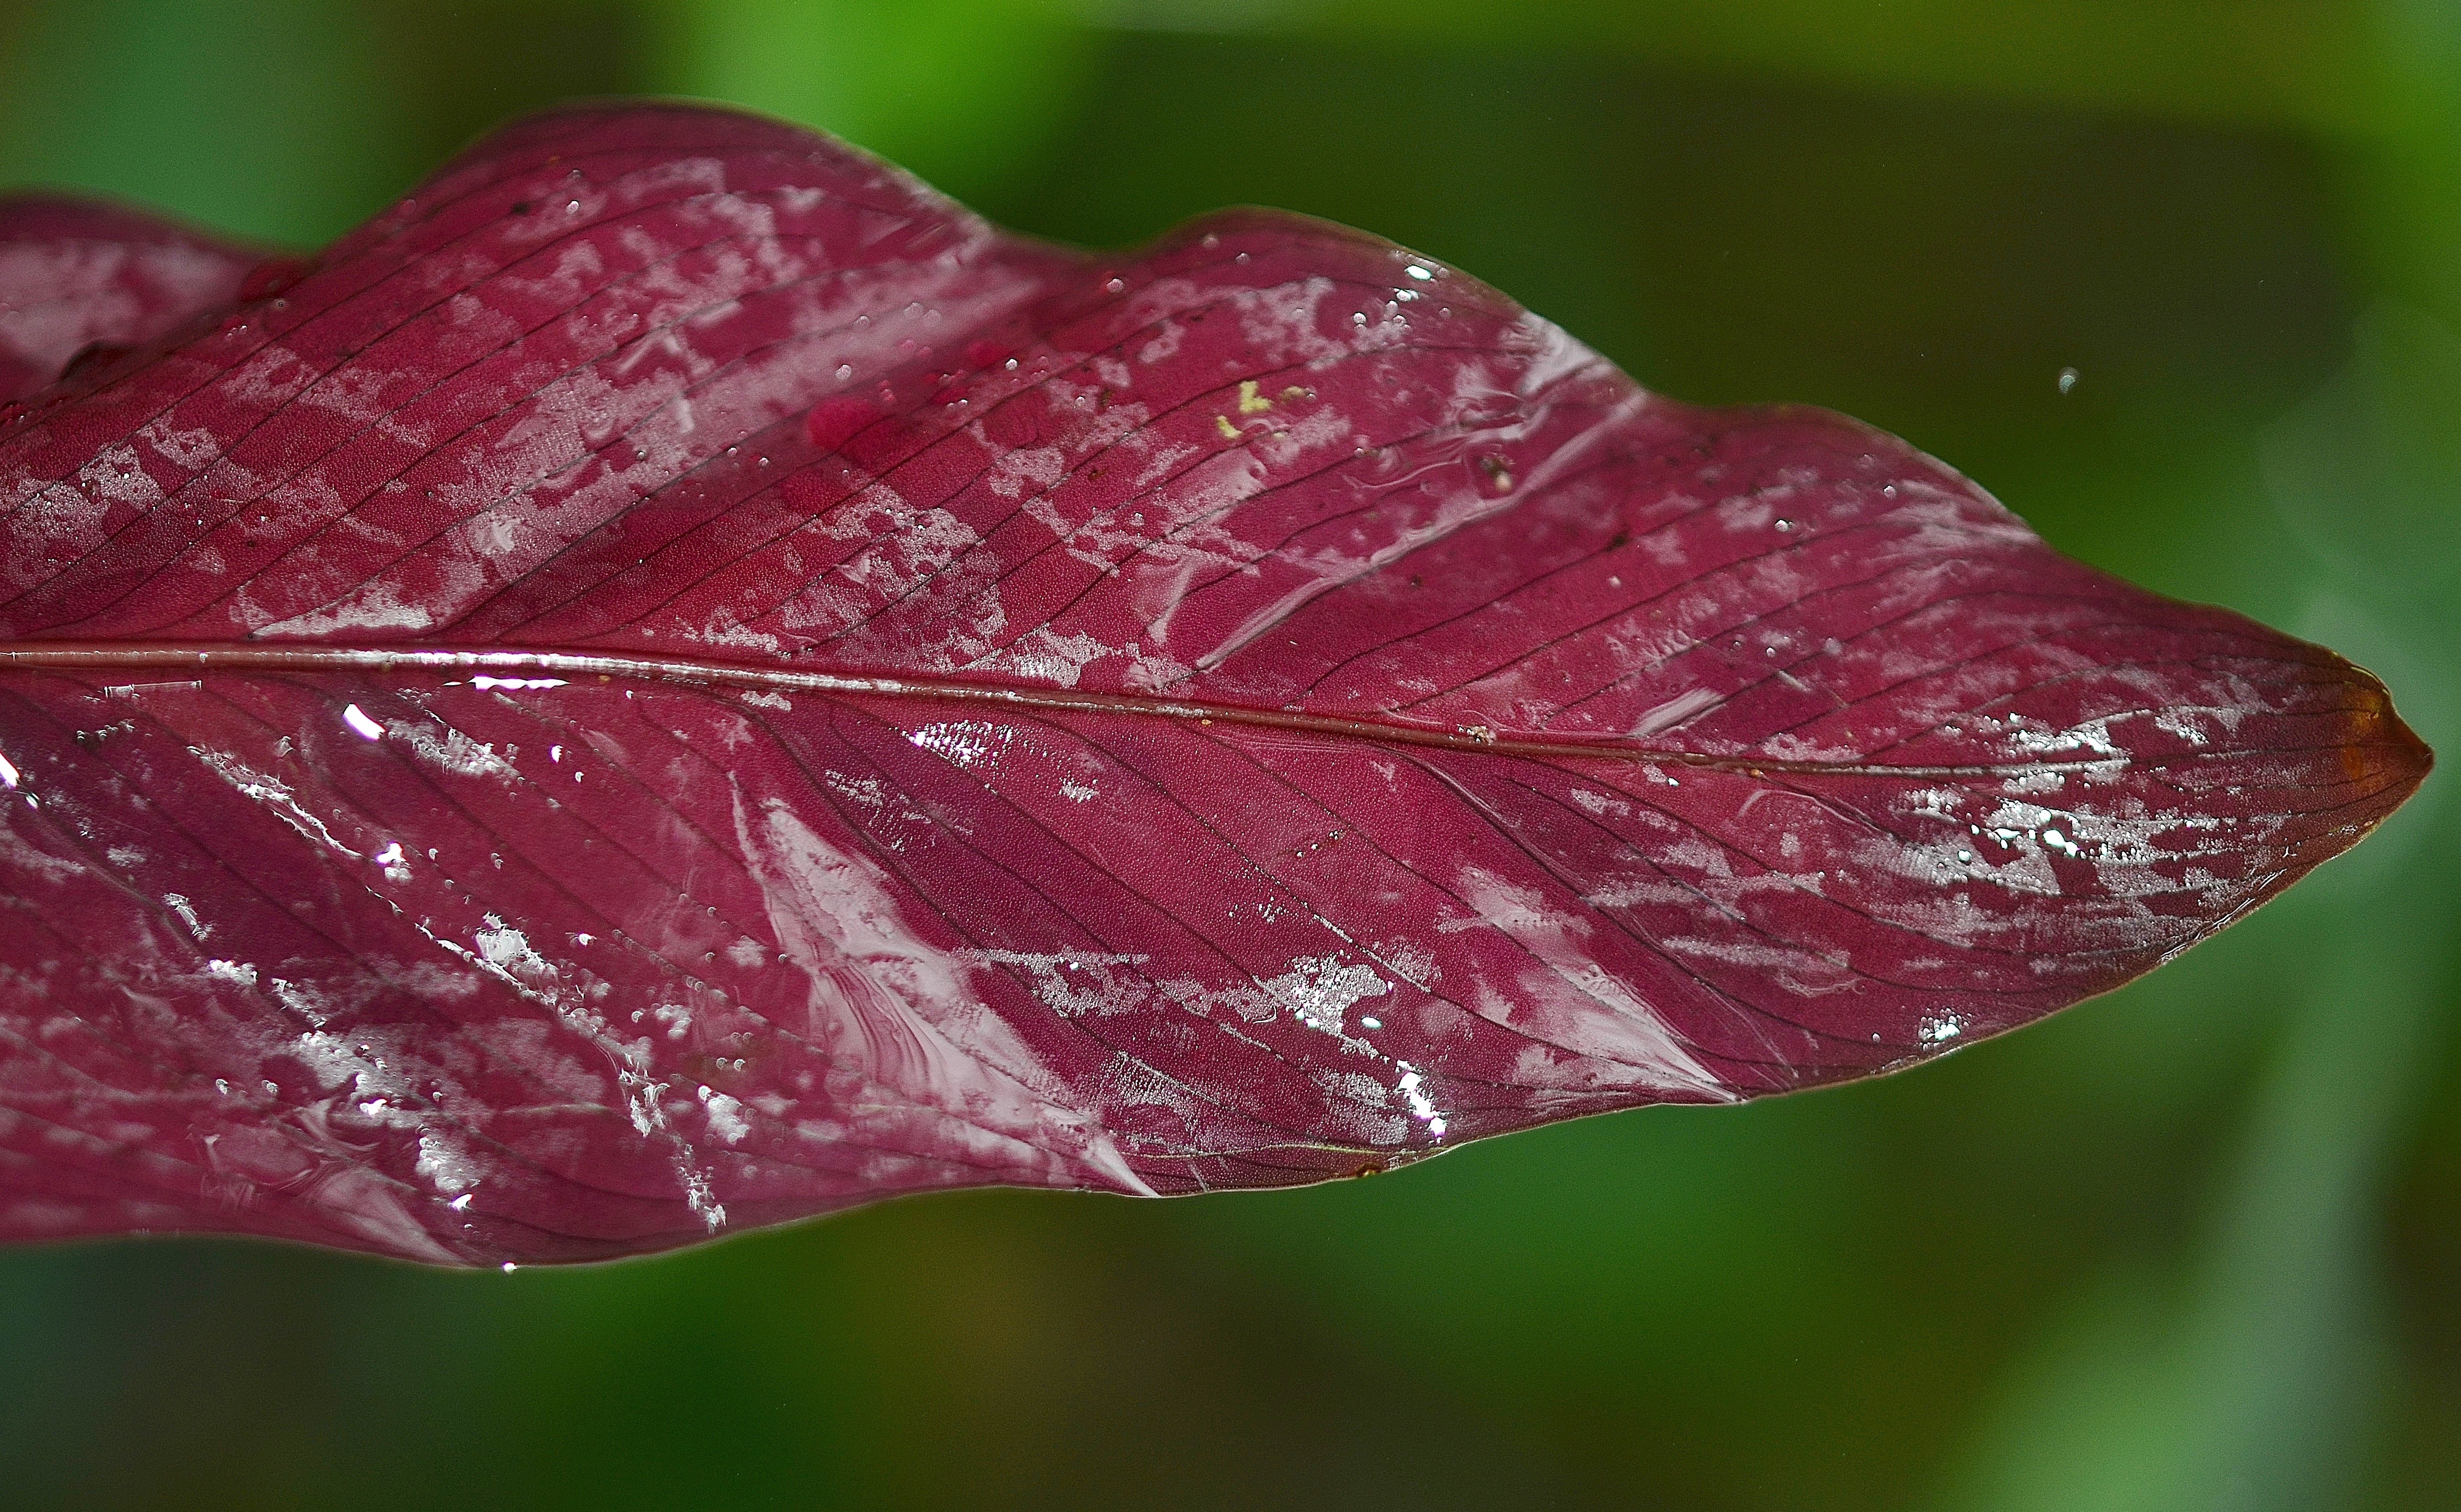
tree, water, nature, drop, plant, leaf, flower, petal, red, produce, macro, colorful, flora, rain drop, close up, leaves, background, drops, drop of water, macro photography, flowering plant, drops plant leaves, plant stem, land plant